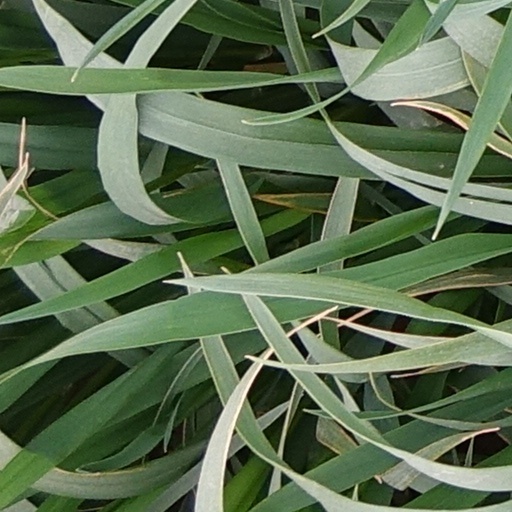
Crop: wheat